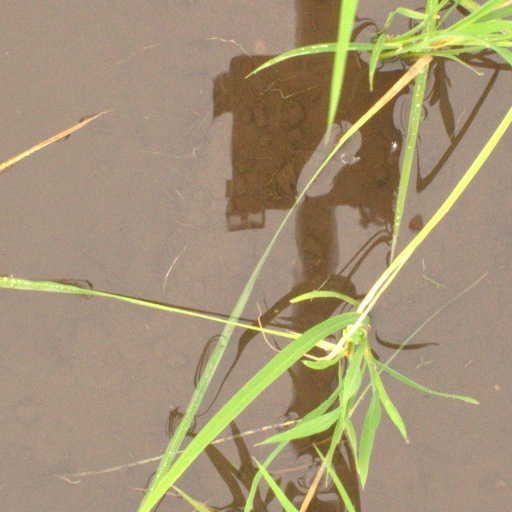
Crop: rice